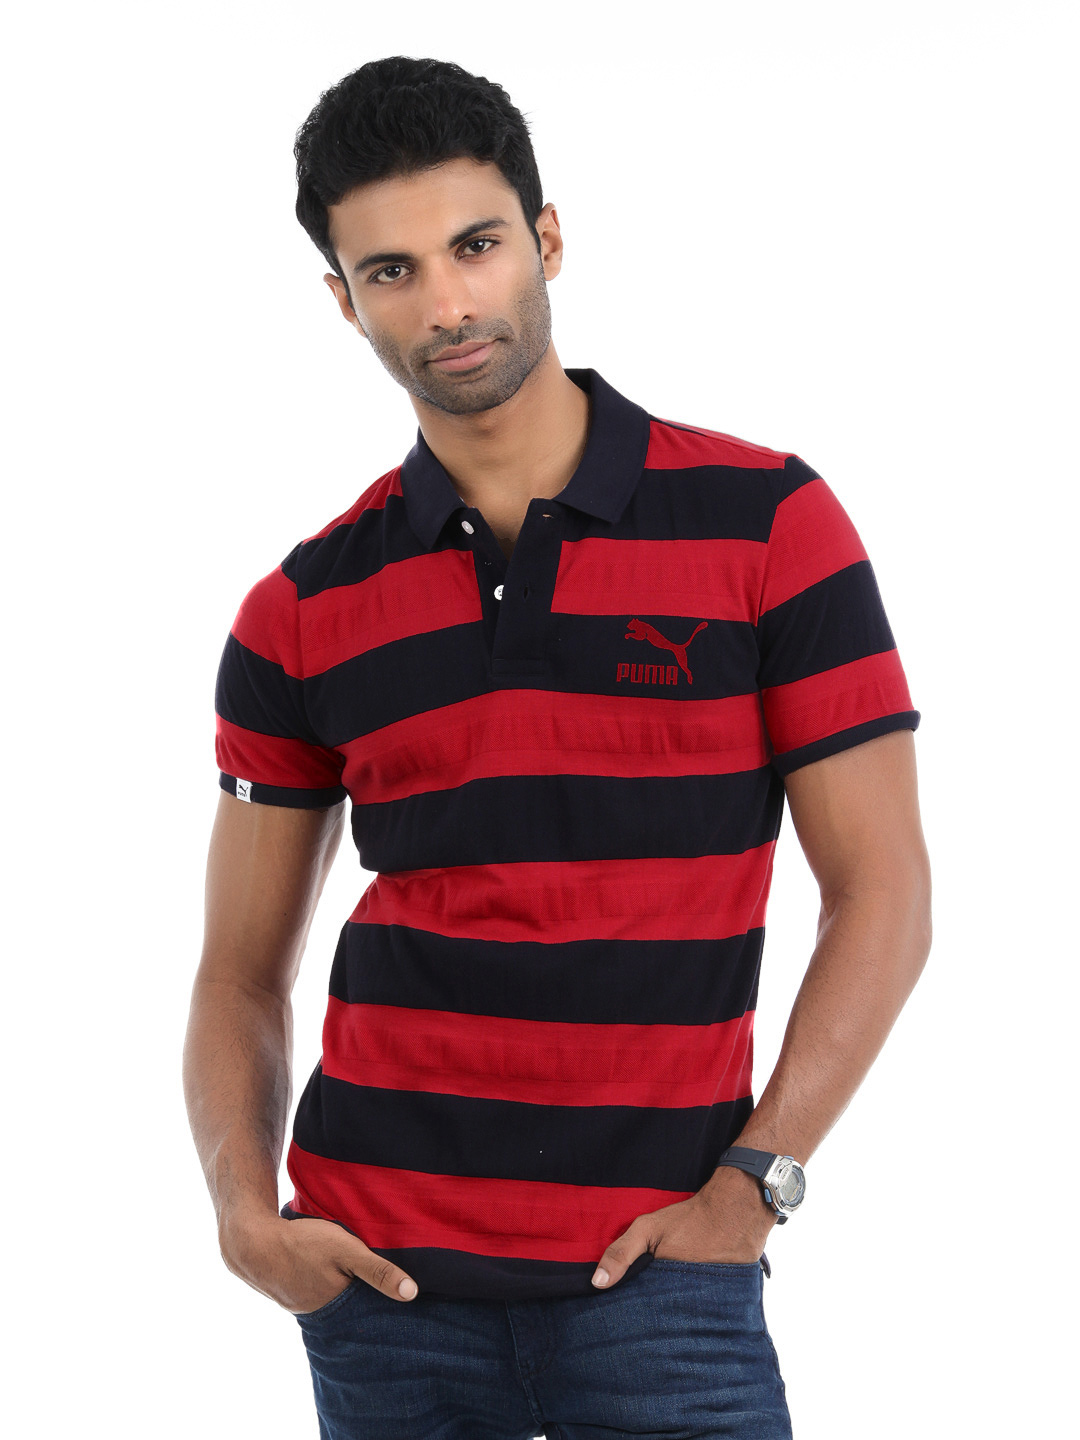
Puma Men Navy Blue and Red T-shirt
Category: Apparel / Topwear / Tshirts
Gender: Men
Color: Navy Blue
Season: Summer 2012
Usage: Casual